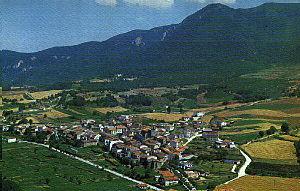
Santa Cruz de Campezo en espagnol ou Santikurutze Kanpezu en basque est une commune ou une contrée appartenant à la municipalité de Campezo dans la province d'Alava, située dans la Communauté autonome basque en Espagne.
Campezo en espagnol ou Kanpezu en basque est une commune d'Alava située dans la communauté autonome du Pays basque en Espagne.